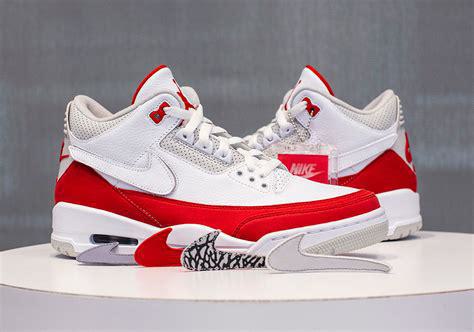
Brand: Jordan
Model: 3 Retro